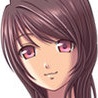
Portrait style: Anime Portrait